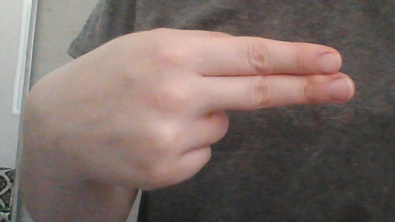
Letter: ain